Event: Ecuador Earthquake
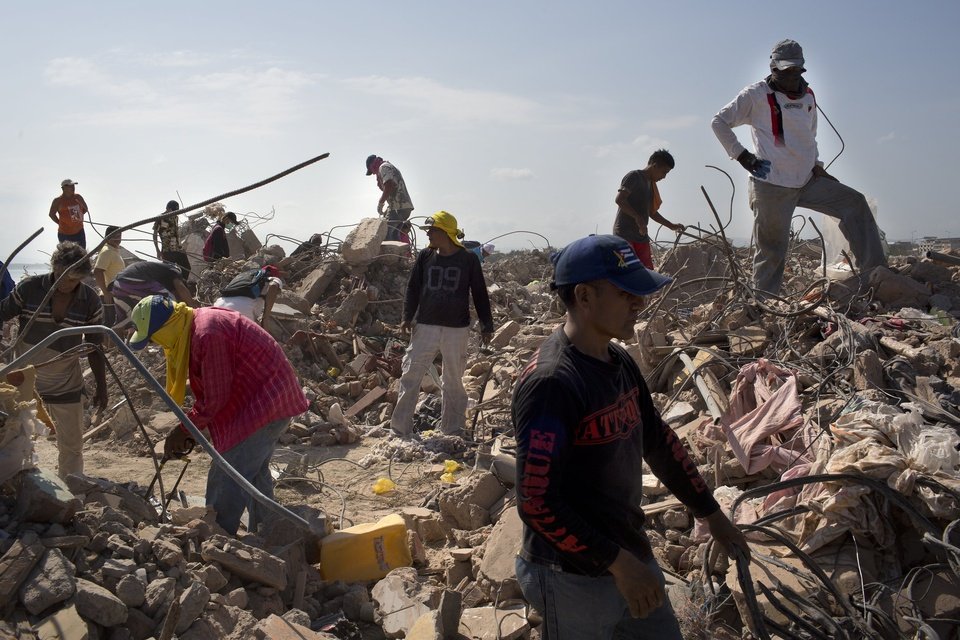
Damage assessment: damage